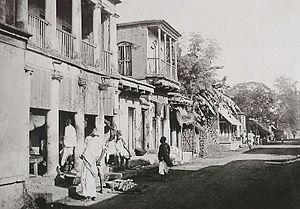
Chandernagor. Rue de la ""Ville noire"" où habitaient les indigènes. Rien n'empêchaient toutefois les Indiens qui en avaient les moyens d'habiter la ""Ville blanche"" près de la rivière Hougli où habitaient les rares Français de Chandernagor."
Chandernagor ou Chandannagar est une ville du Bengale-Occidental située sur la rive droite du Hooghly, à une trentaine de kilomètres au nord de Calcutta. La ville comptait 150 000 habitants au recensement de 2001.